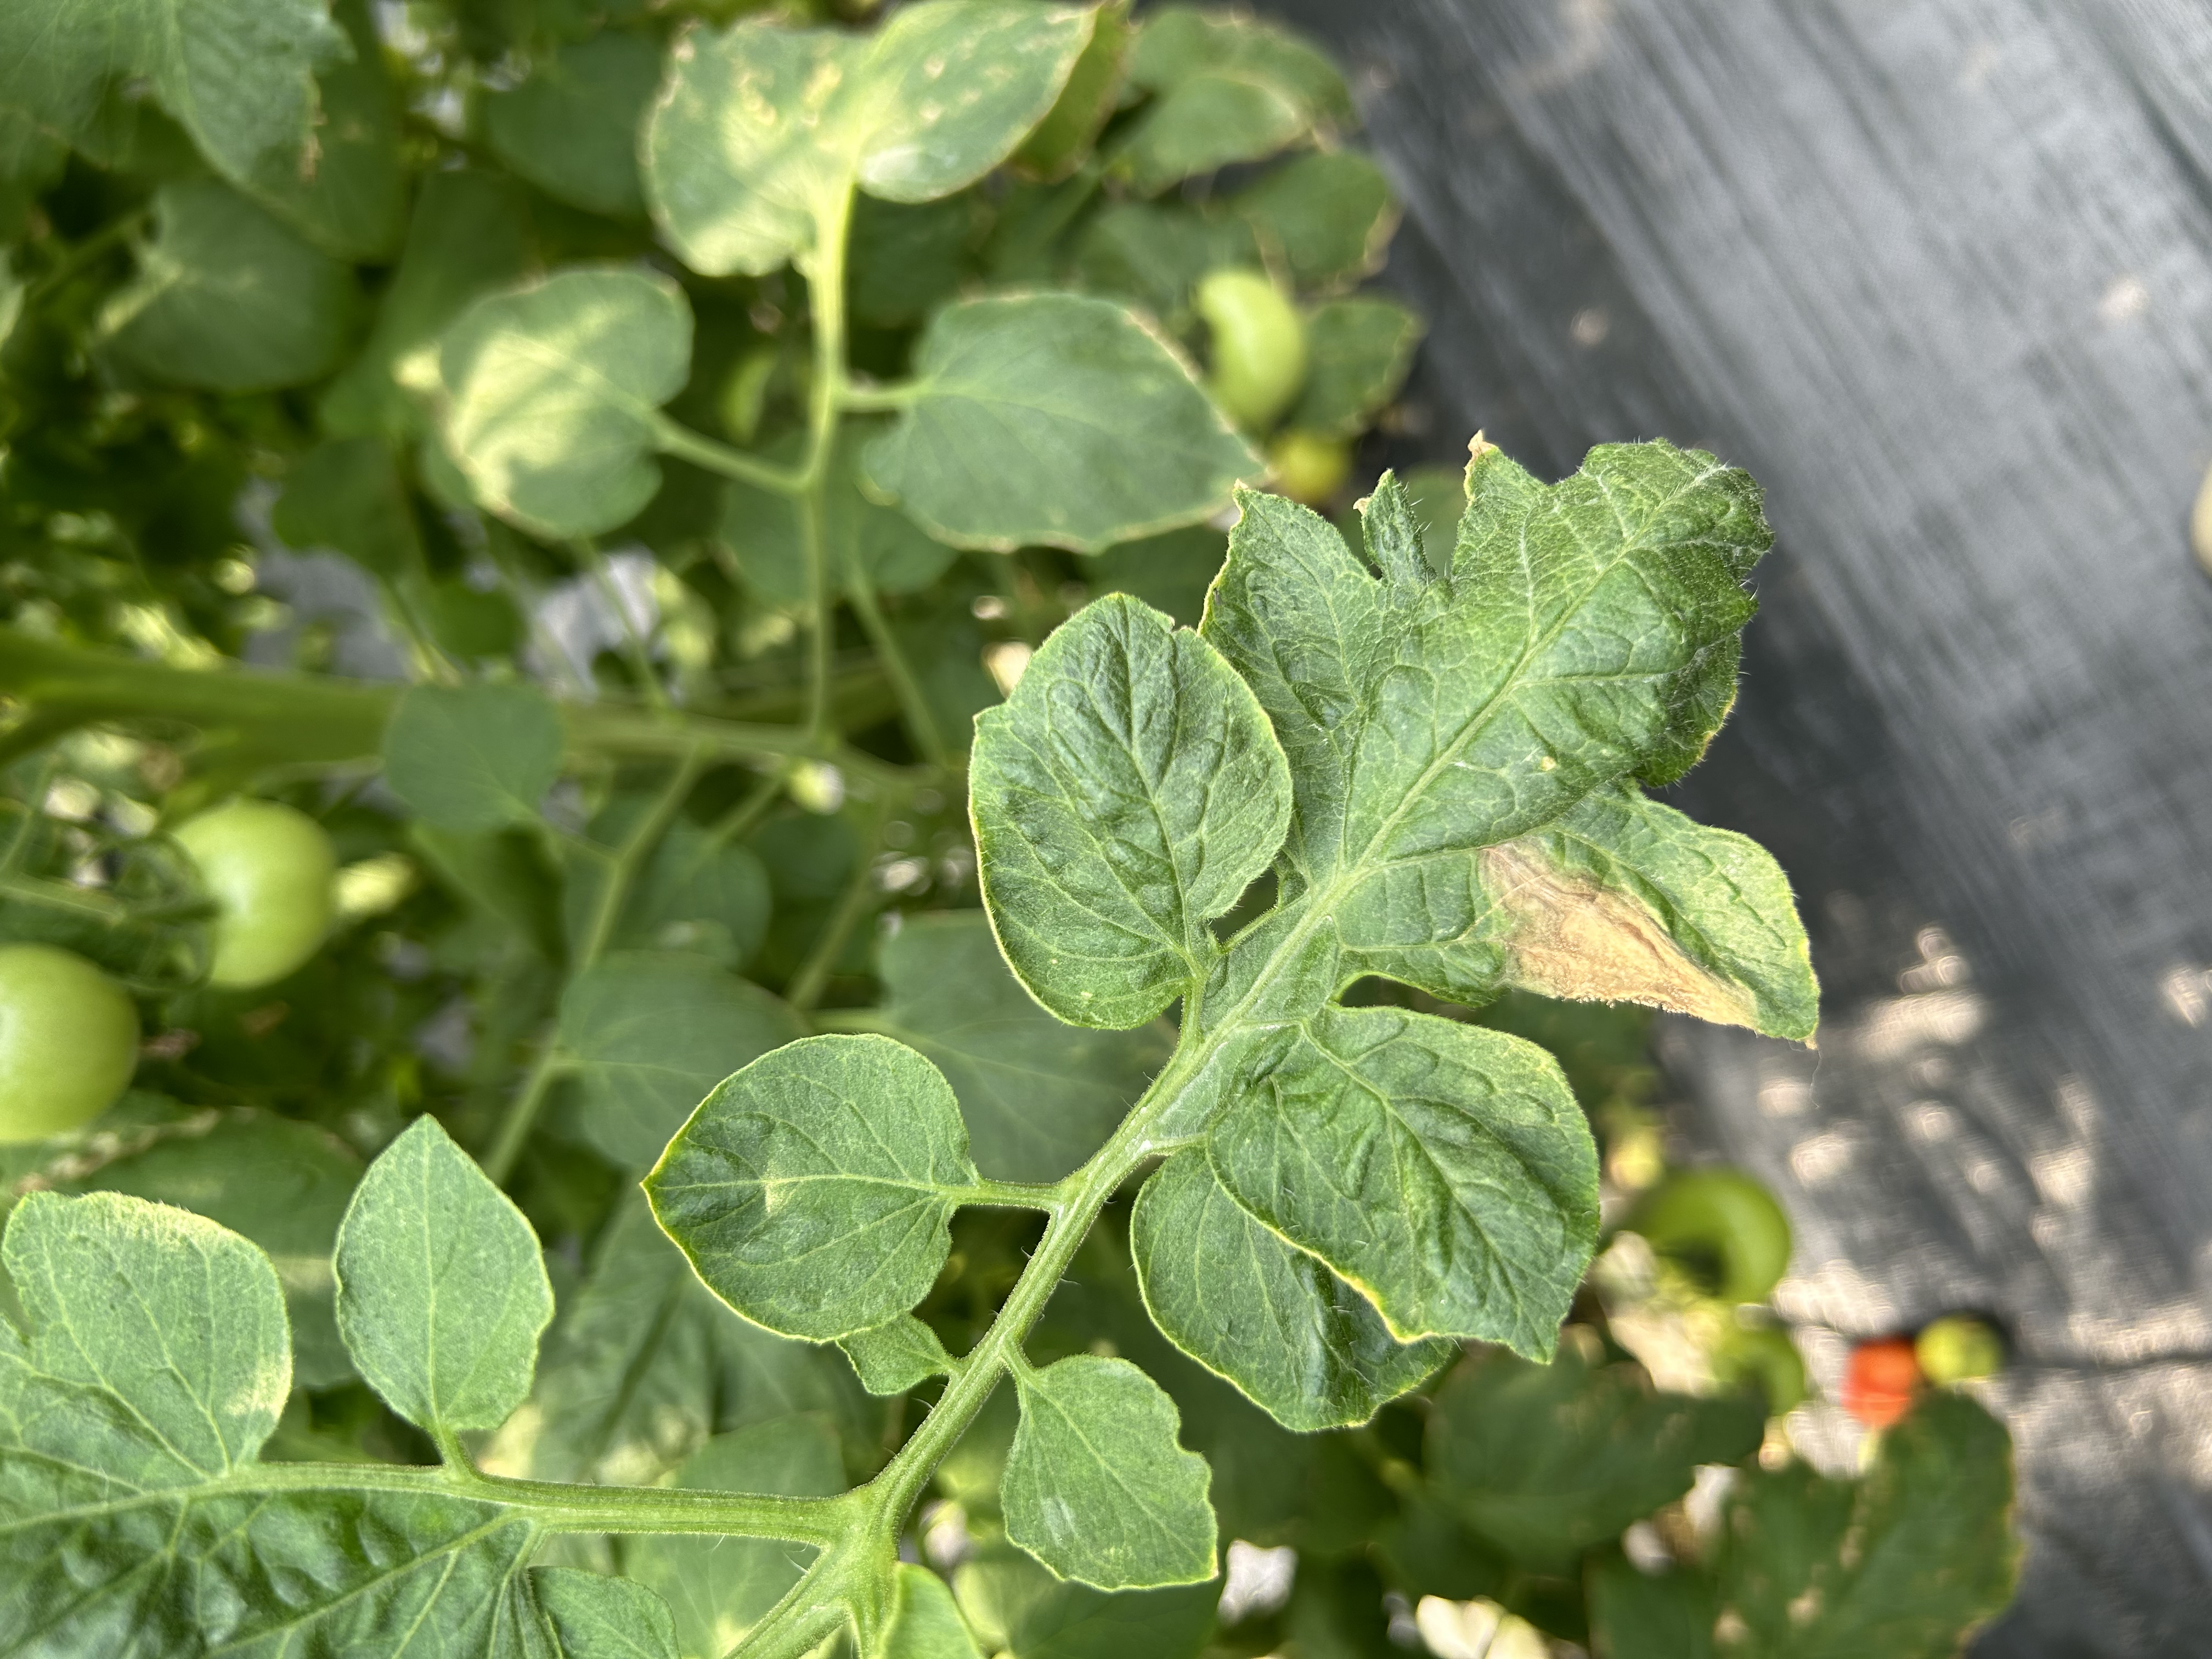
Disease: GrayMold